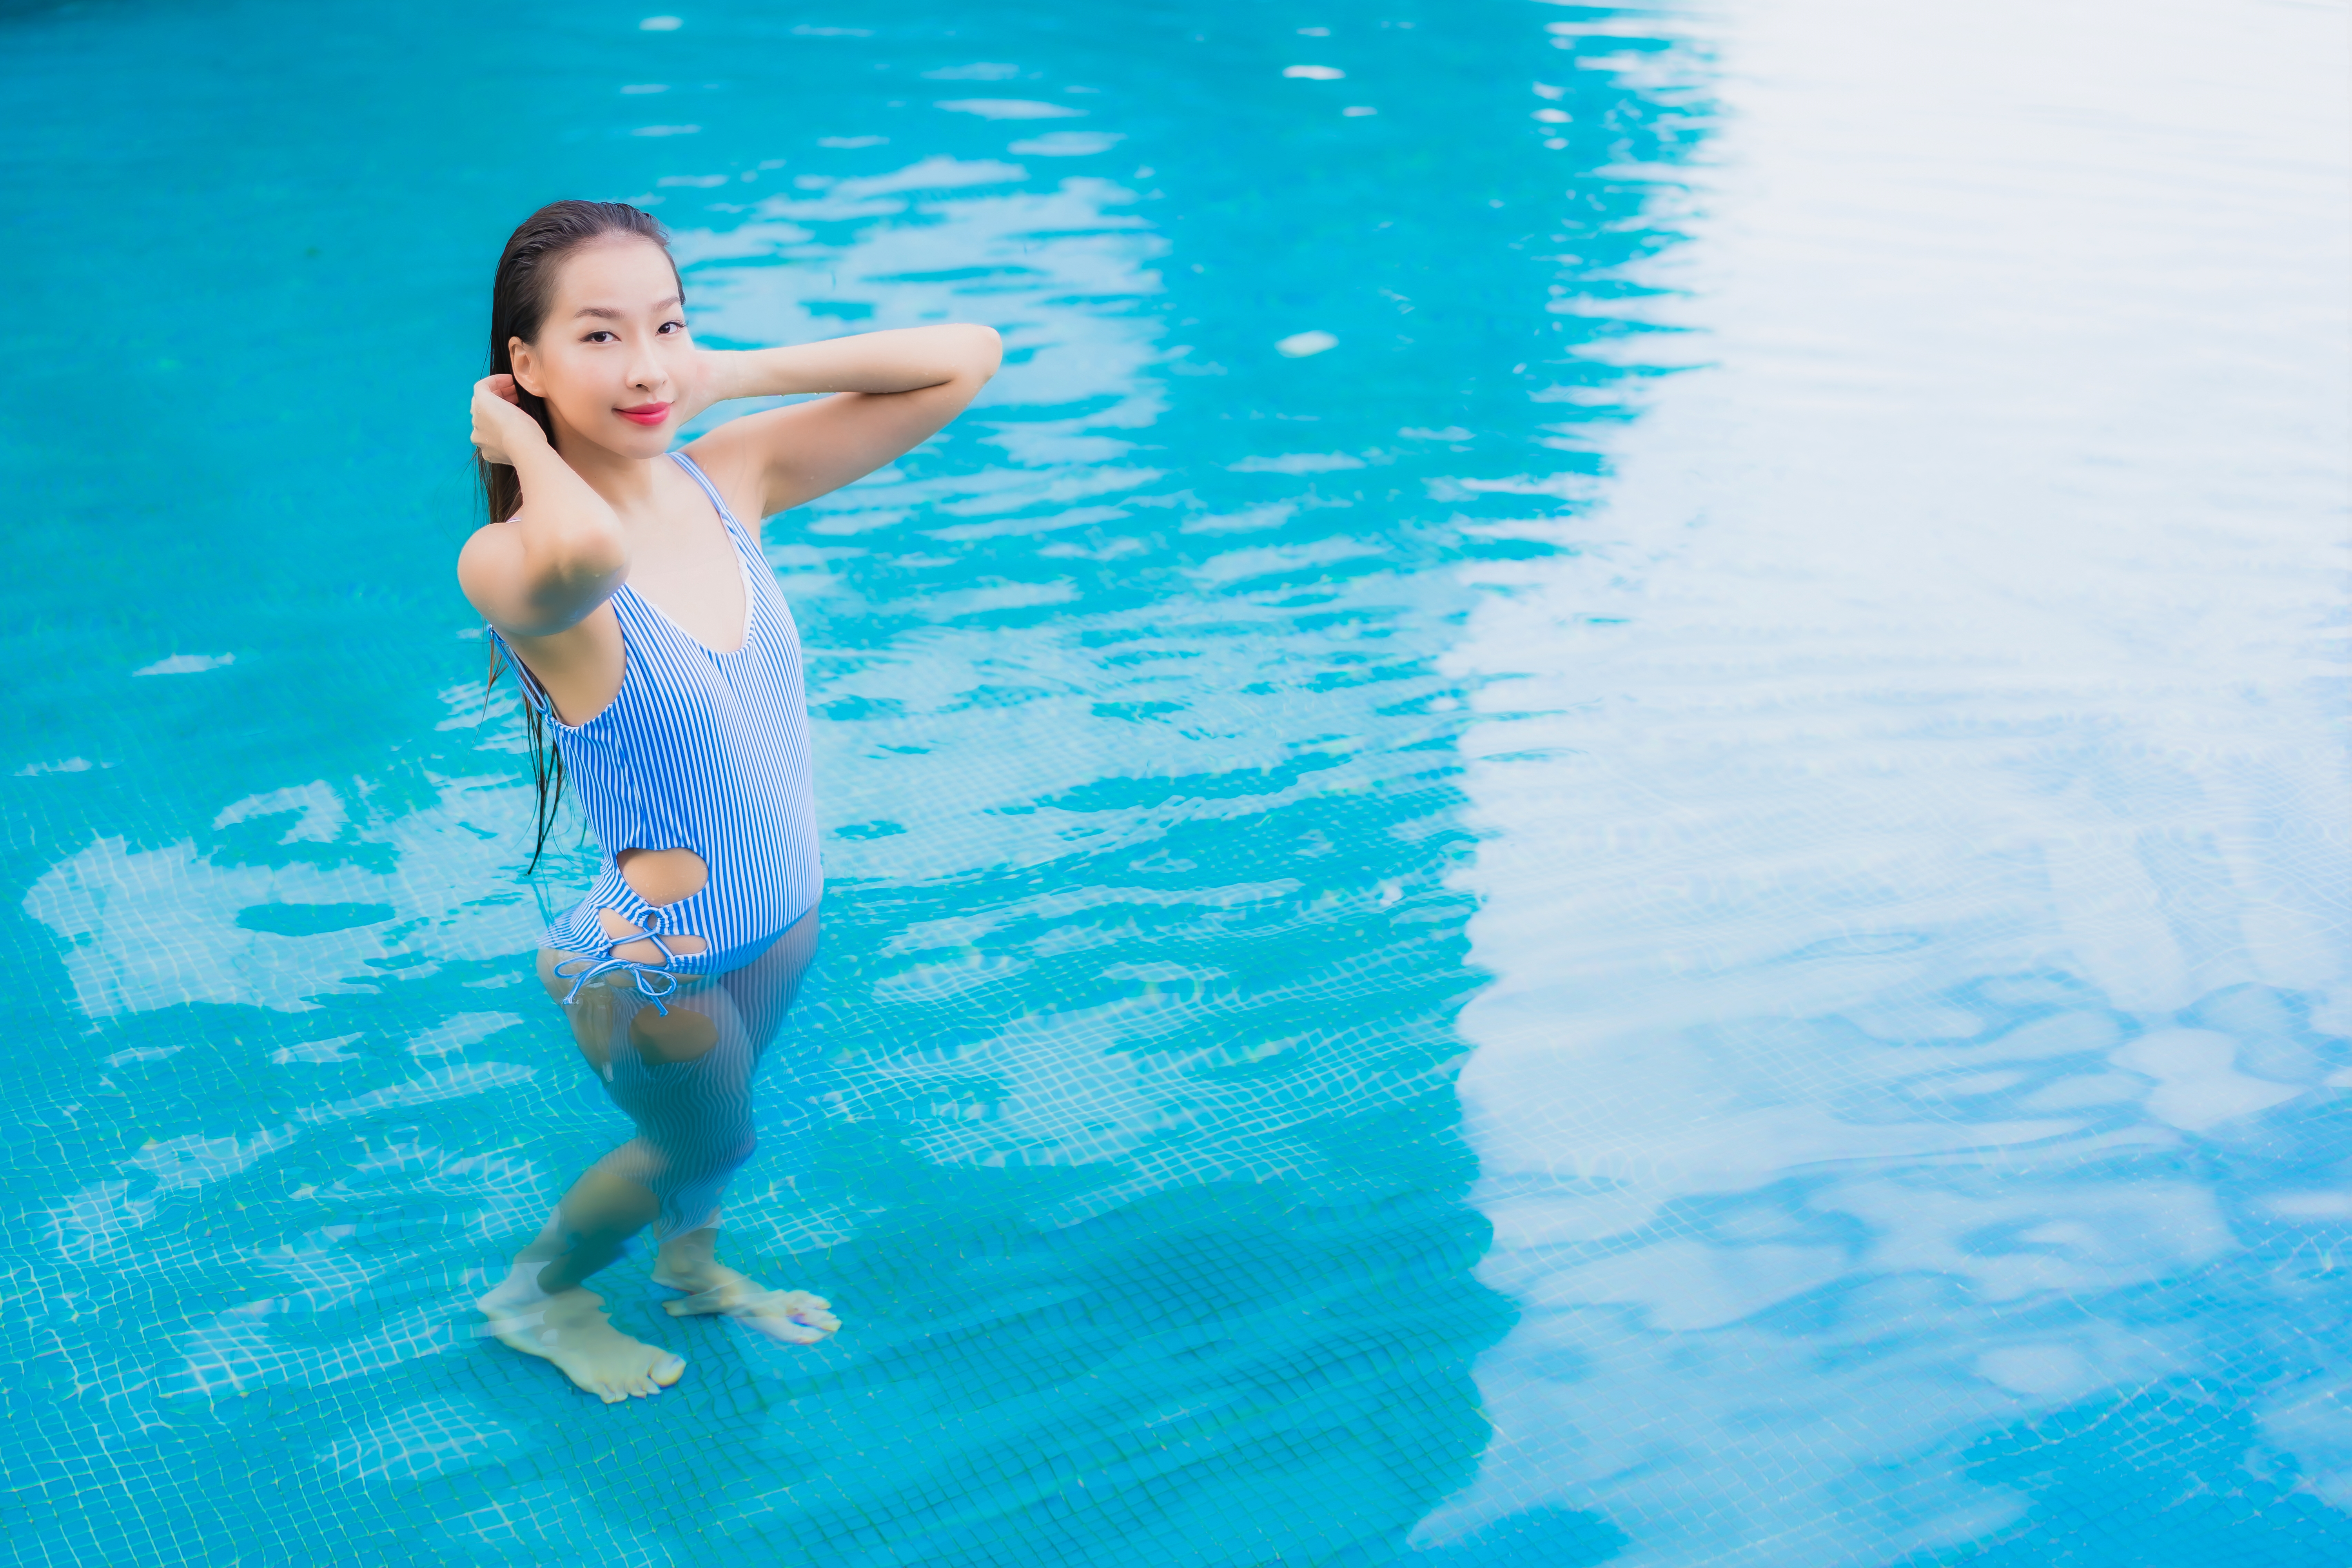
activity, air, asian, beach, beautiful, beauty, bikini, blue, body, caucasian, enjoyment, female, fresh, fun, girl, happy, hat, health, healthy, holiday, hot, hotel, leisure, lifestyle, one, people, person, pool, recreation, resort, sexy, spa, summer, sunglasses, sunny, swim, swimming, swimming pool, swimsuit, tan, tourism, travel, tropical, vacation, vacations, water, wet, woman, young, People in nature, aqua, azure, sky, child, smile, photography, sea, games